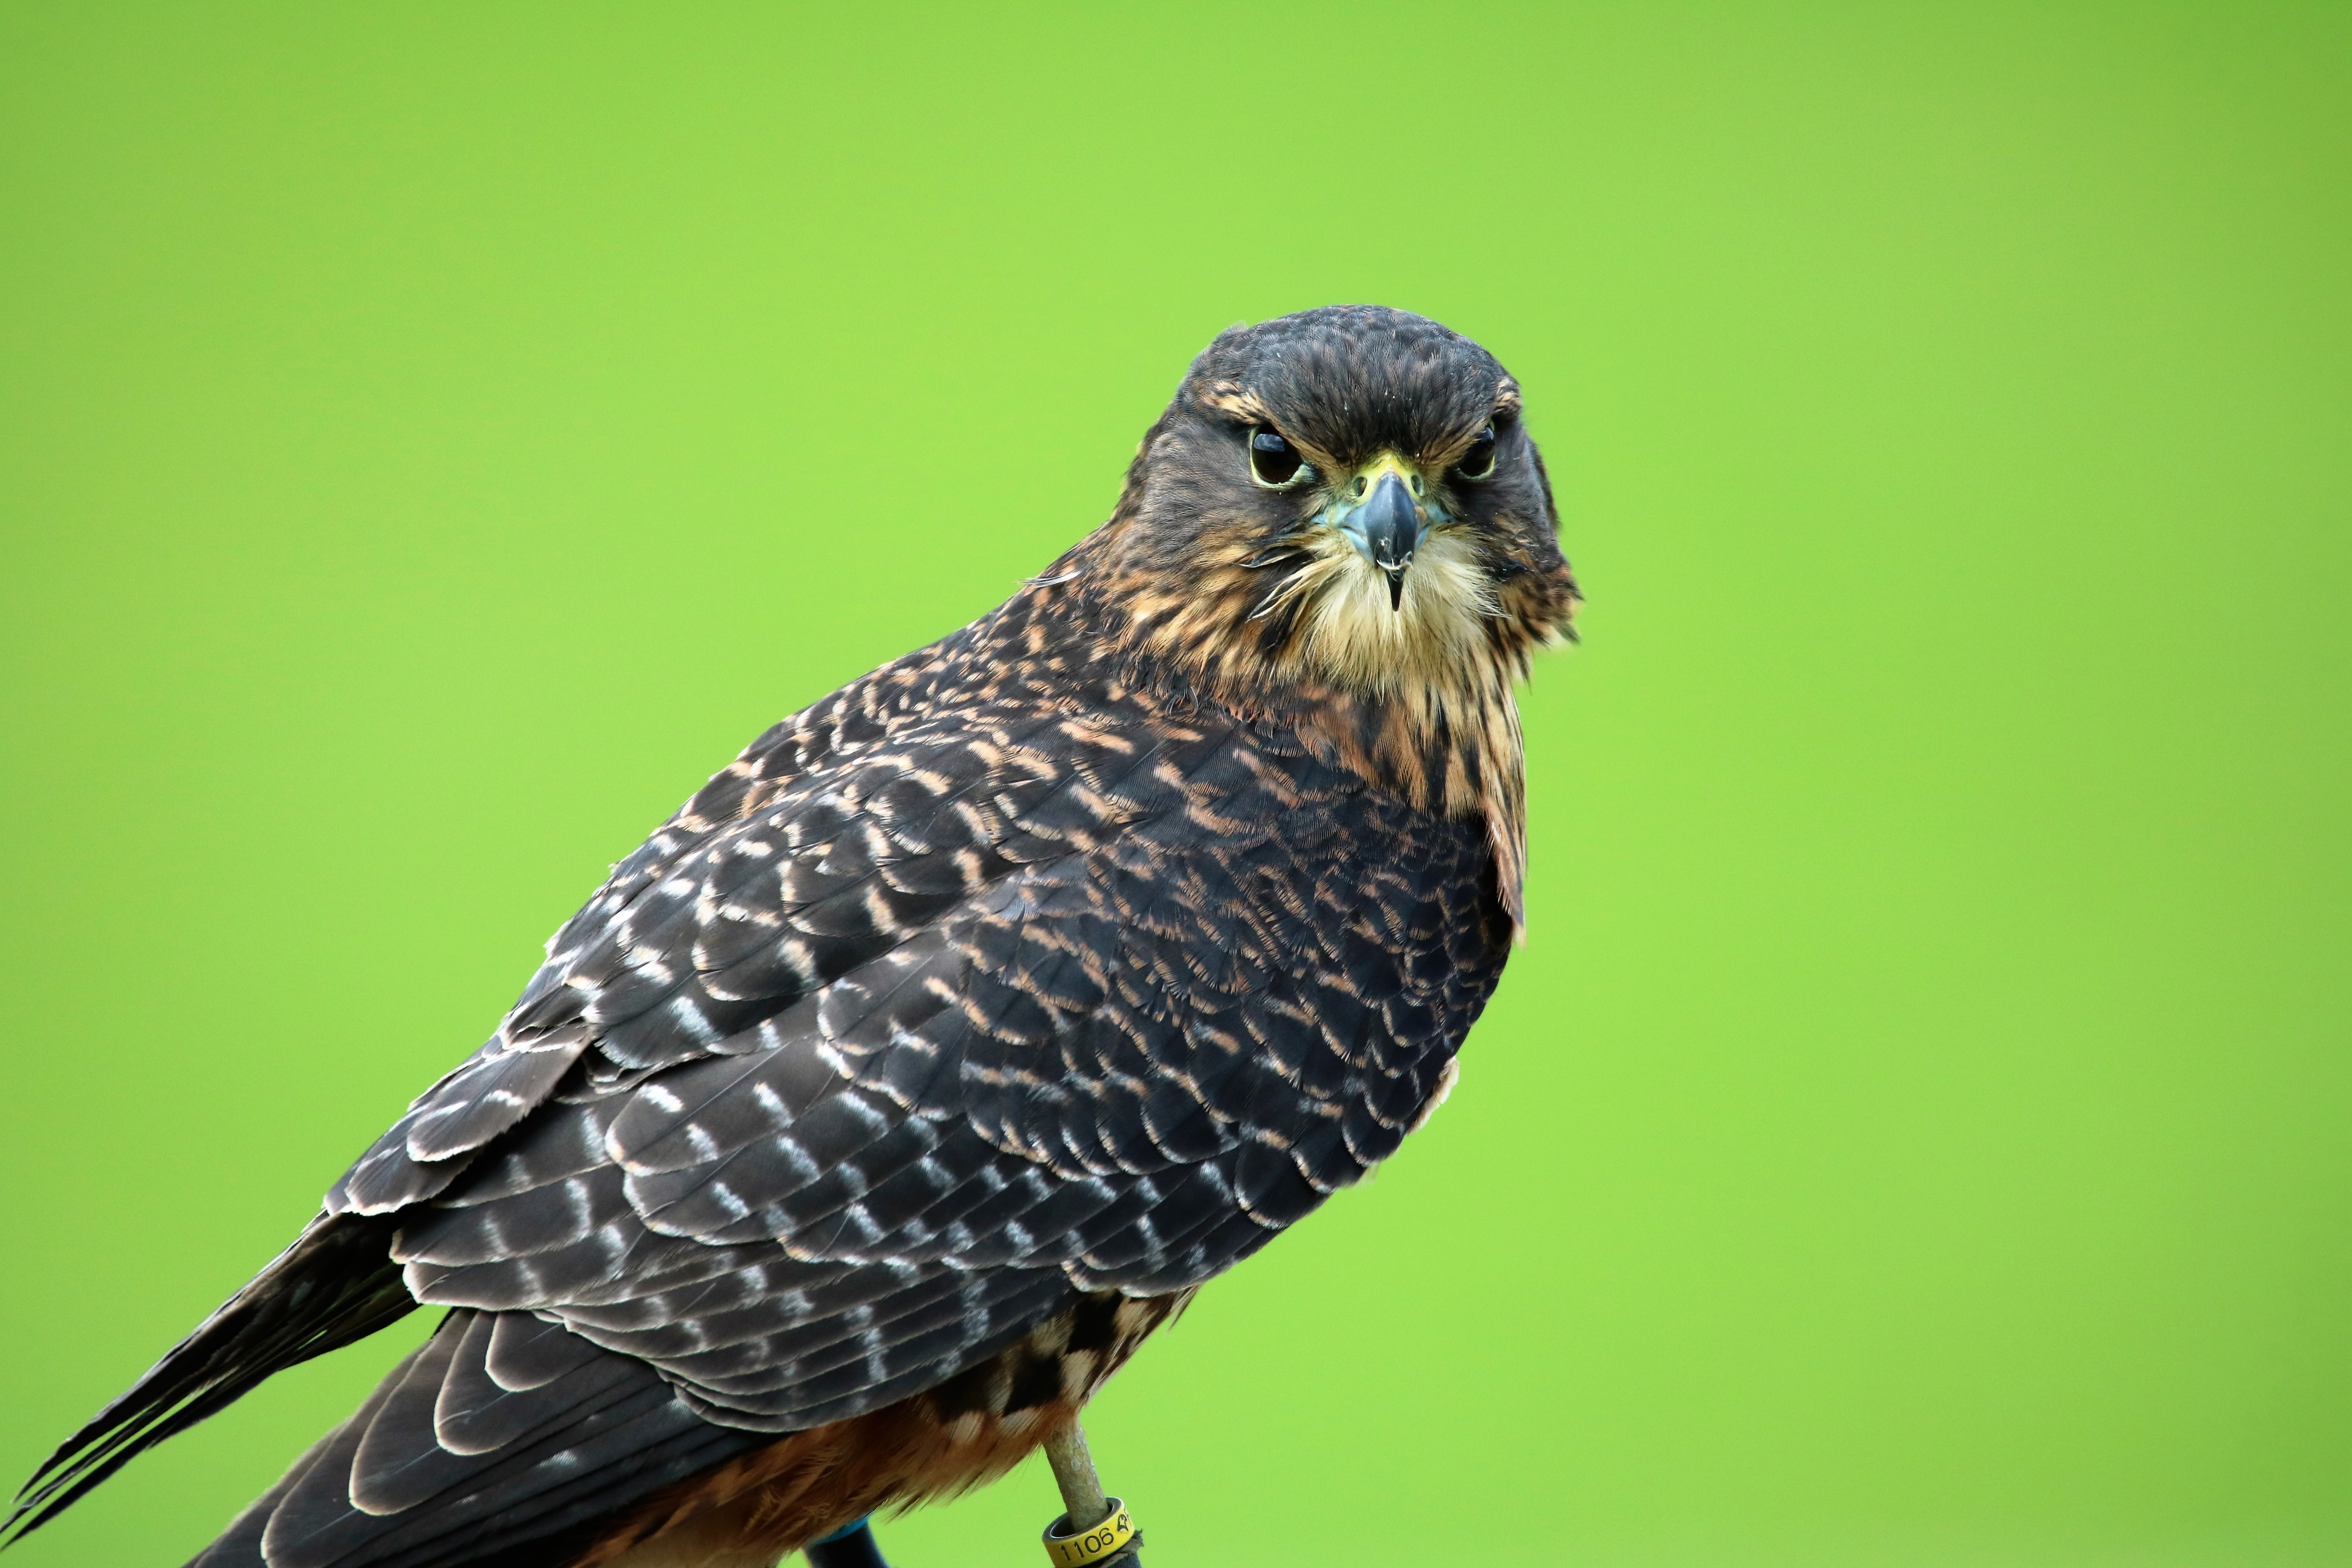
nature, bird, wing, wildlife, wild, beak, natural, predator, hawk, fauna, raptor, bird of prey, vertebrate, feathered, falcon, prey, buzzard, falconry, talon, new zealand falcon, birdlife, perching bird, accipitriformes